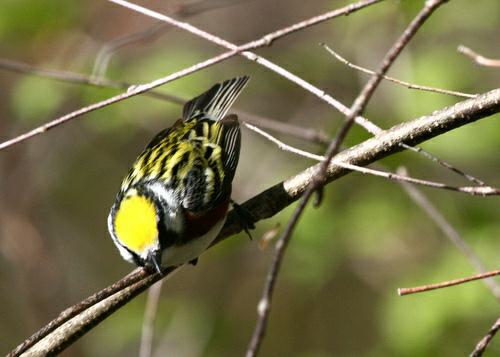
A photo of a chestnut sided warbler